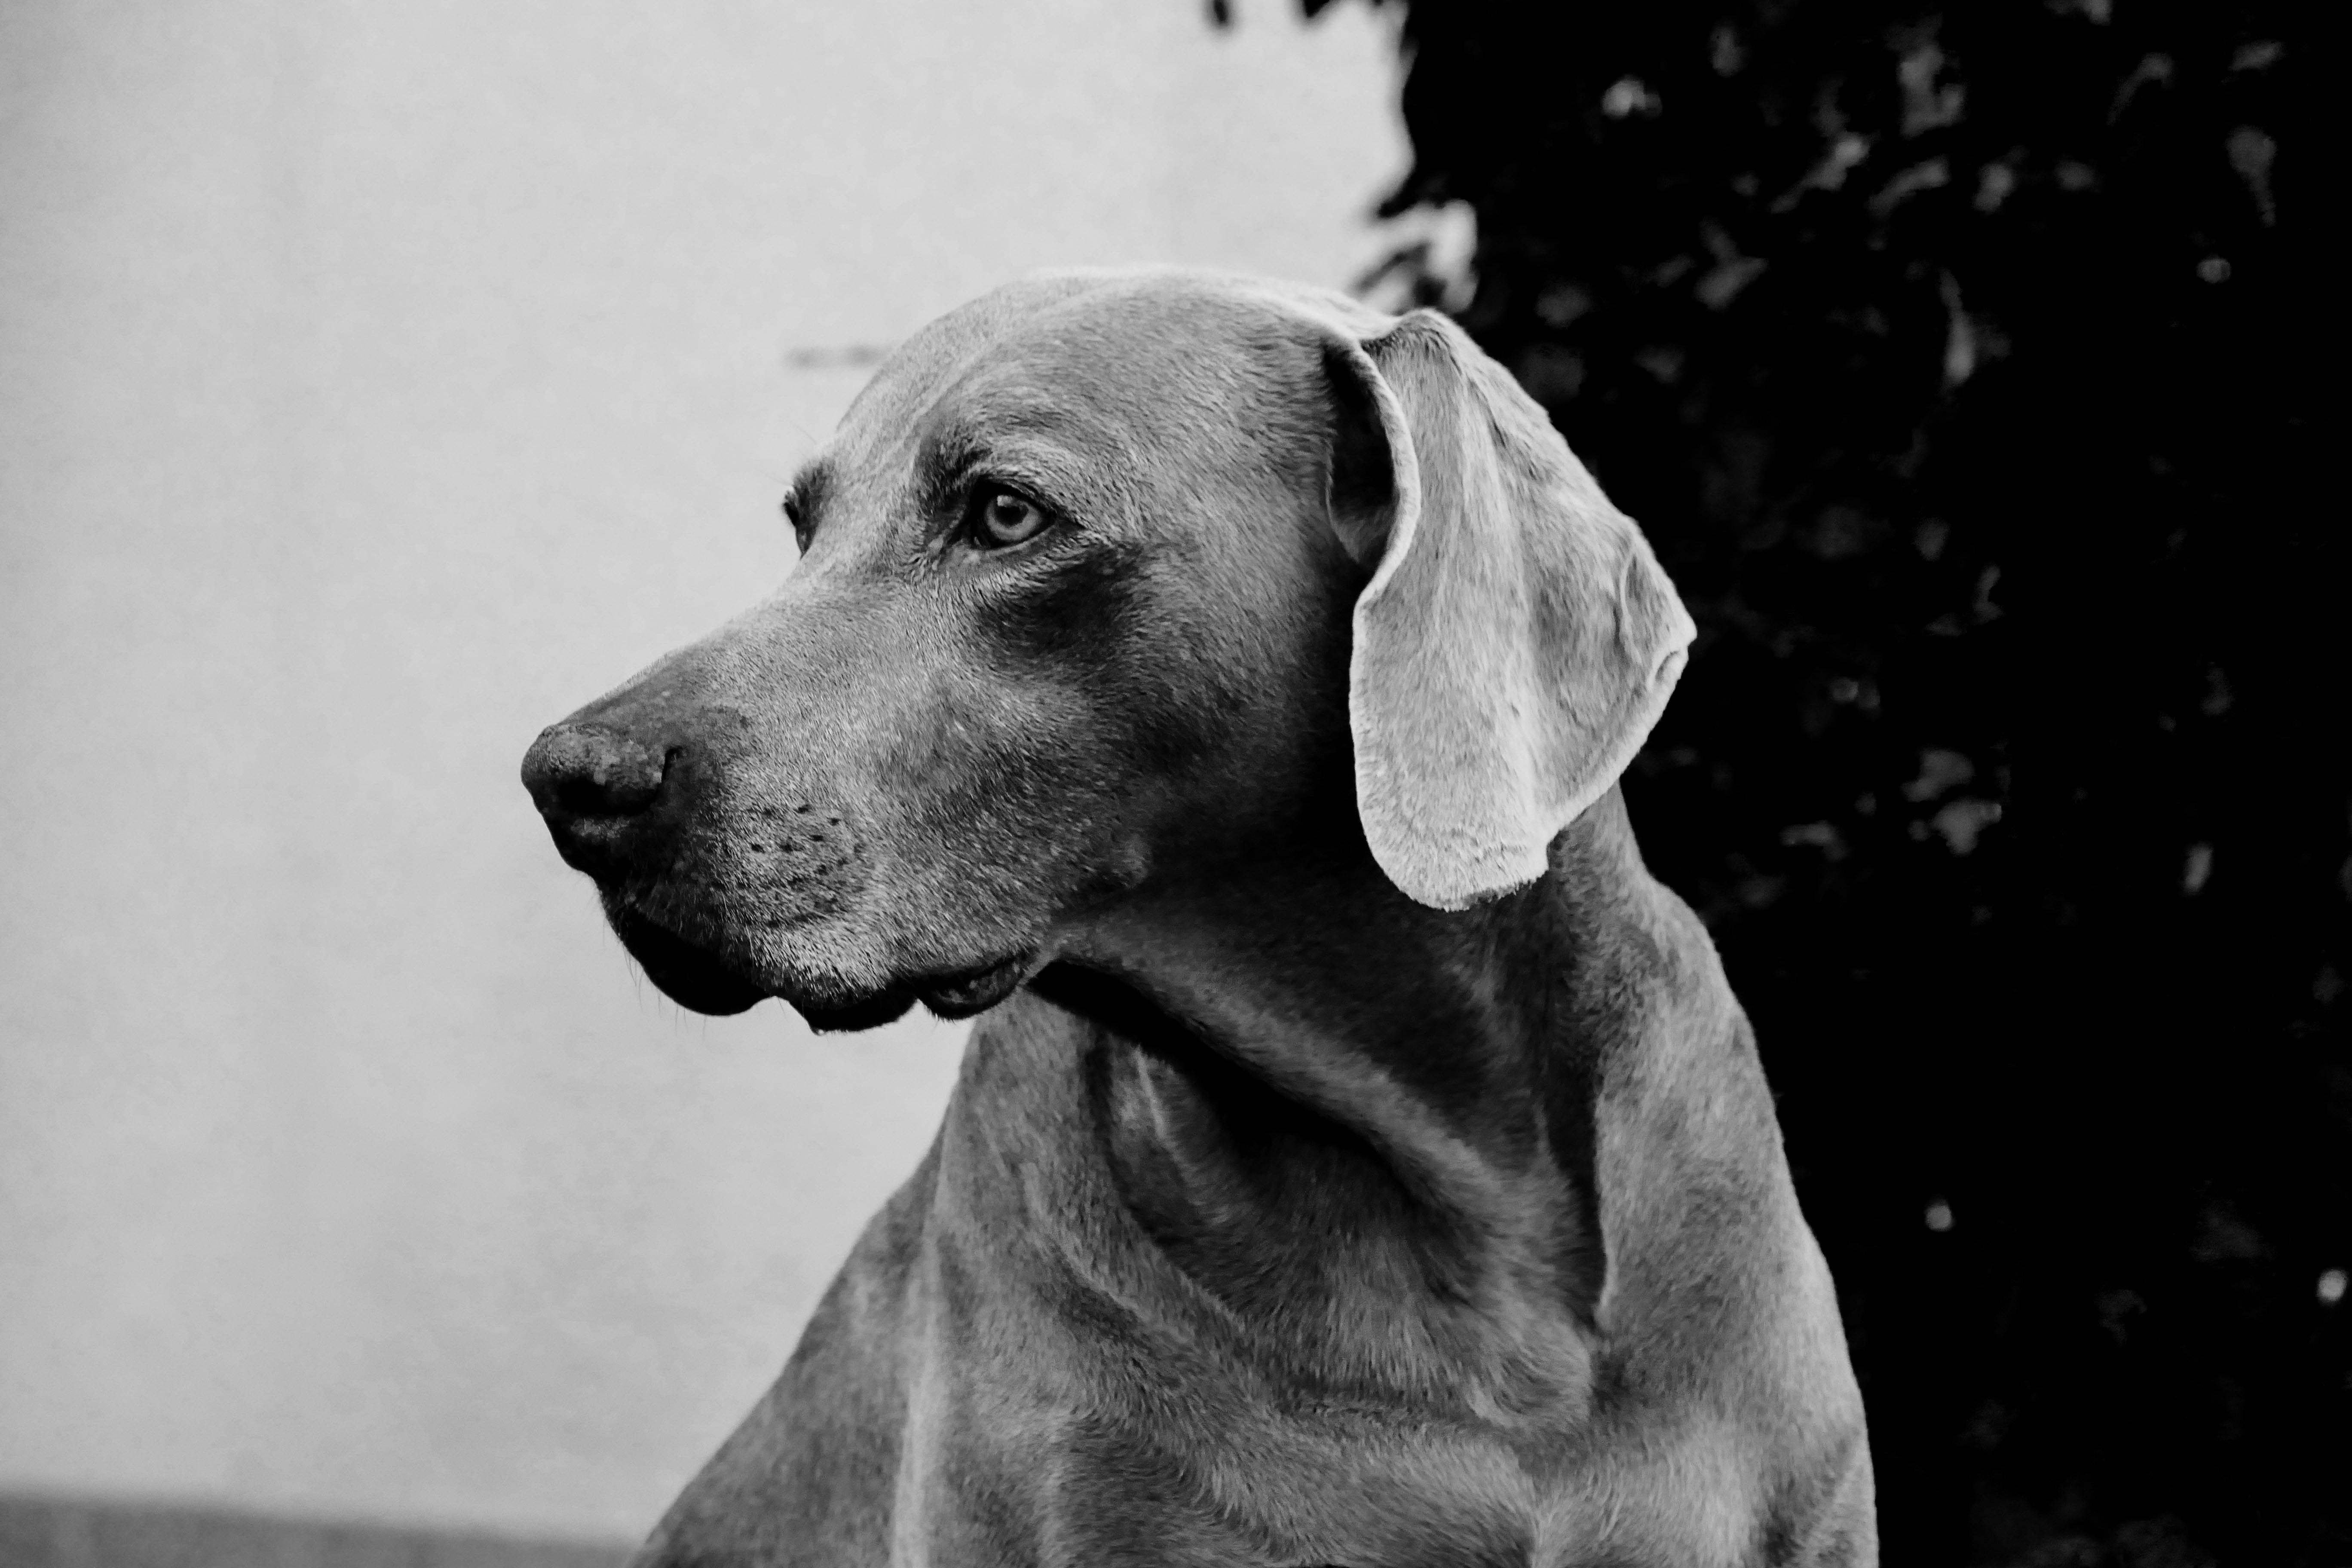
black and white, puppy, dog, animal, pet, mammal, black, monochrome, weimaraner, vertebrate, monochrome photography, dog like mammal